Land imprinter

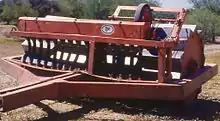
A land imprinter with seeder for planting grasses in rangeland and other desert environments.

The land imprinter is a no-till device for establishing grass cover in arid environments and deserts.